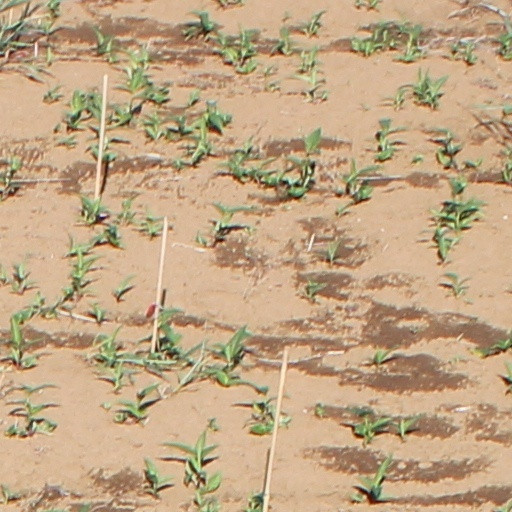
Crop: wheat